Mazagón

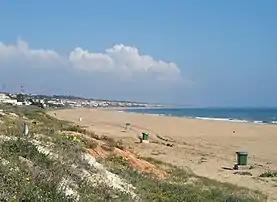

Mazagón is a town which belongs to Palos de la Frontera and Moguer, in the province of Huelva, Andalusia, Spain. A coastal town, Magazón borders the Atlantic Ocean, and is located 22 km from the province capital, Huelva. As of 2020, the town had 4152 inhabitants – 3197 in the municipality of Moguer, and 955 in the municipality of Palos de la Frontera.